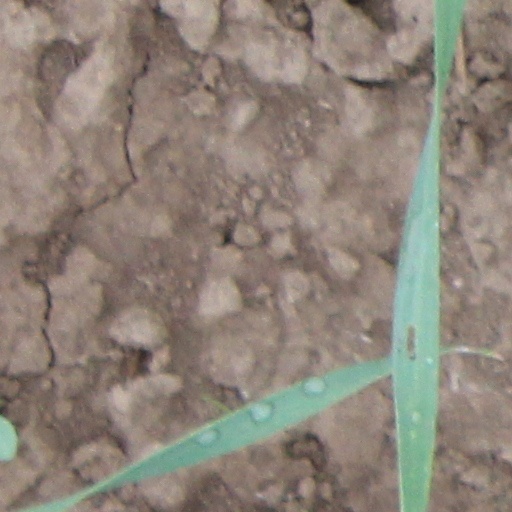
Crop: wheat